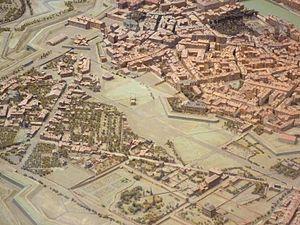
Plan-relief de Grenoble (1848). - Détail de la place d'Armes au centre, future place de Verdun.
Le Plan-relief de Grenoble est une maquette achevée en 1848, à l'échelle 1/600ᵉ, de la ville de Grenoble. Il fait partie des 150 plans-reliefs construits à des fins stratégiques entre 1668 et 1870, représentant avec une grande précision des sites fortifiés en France.